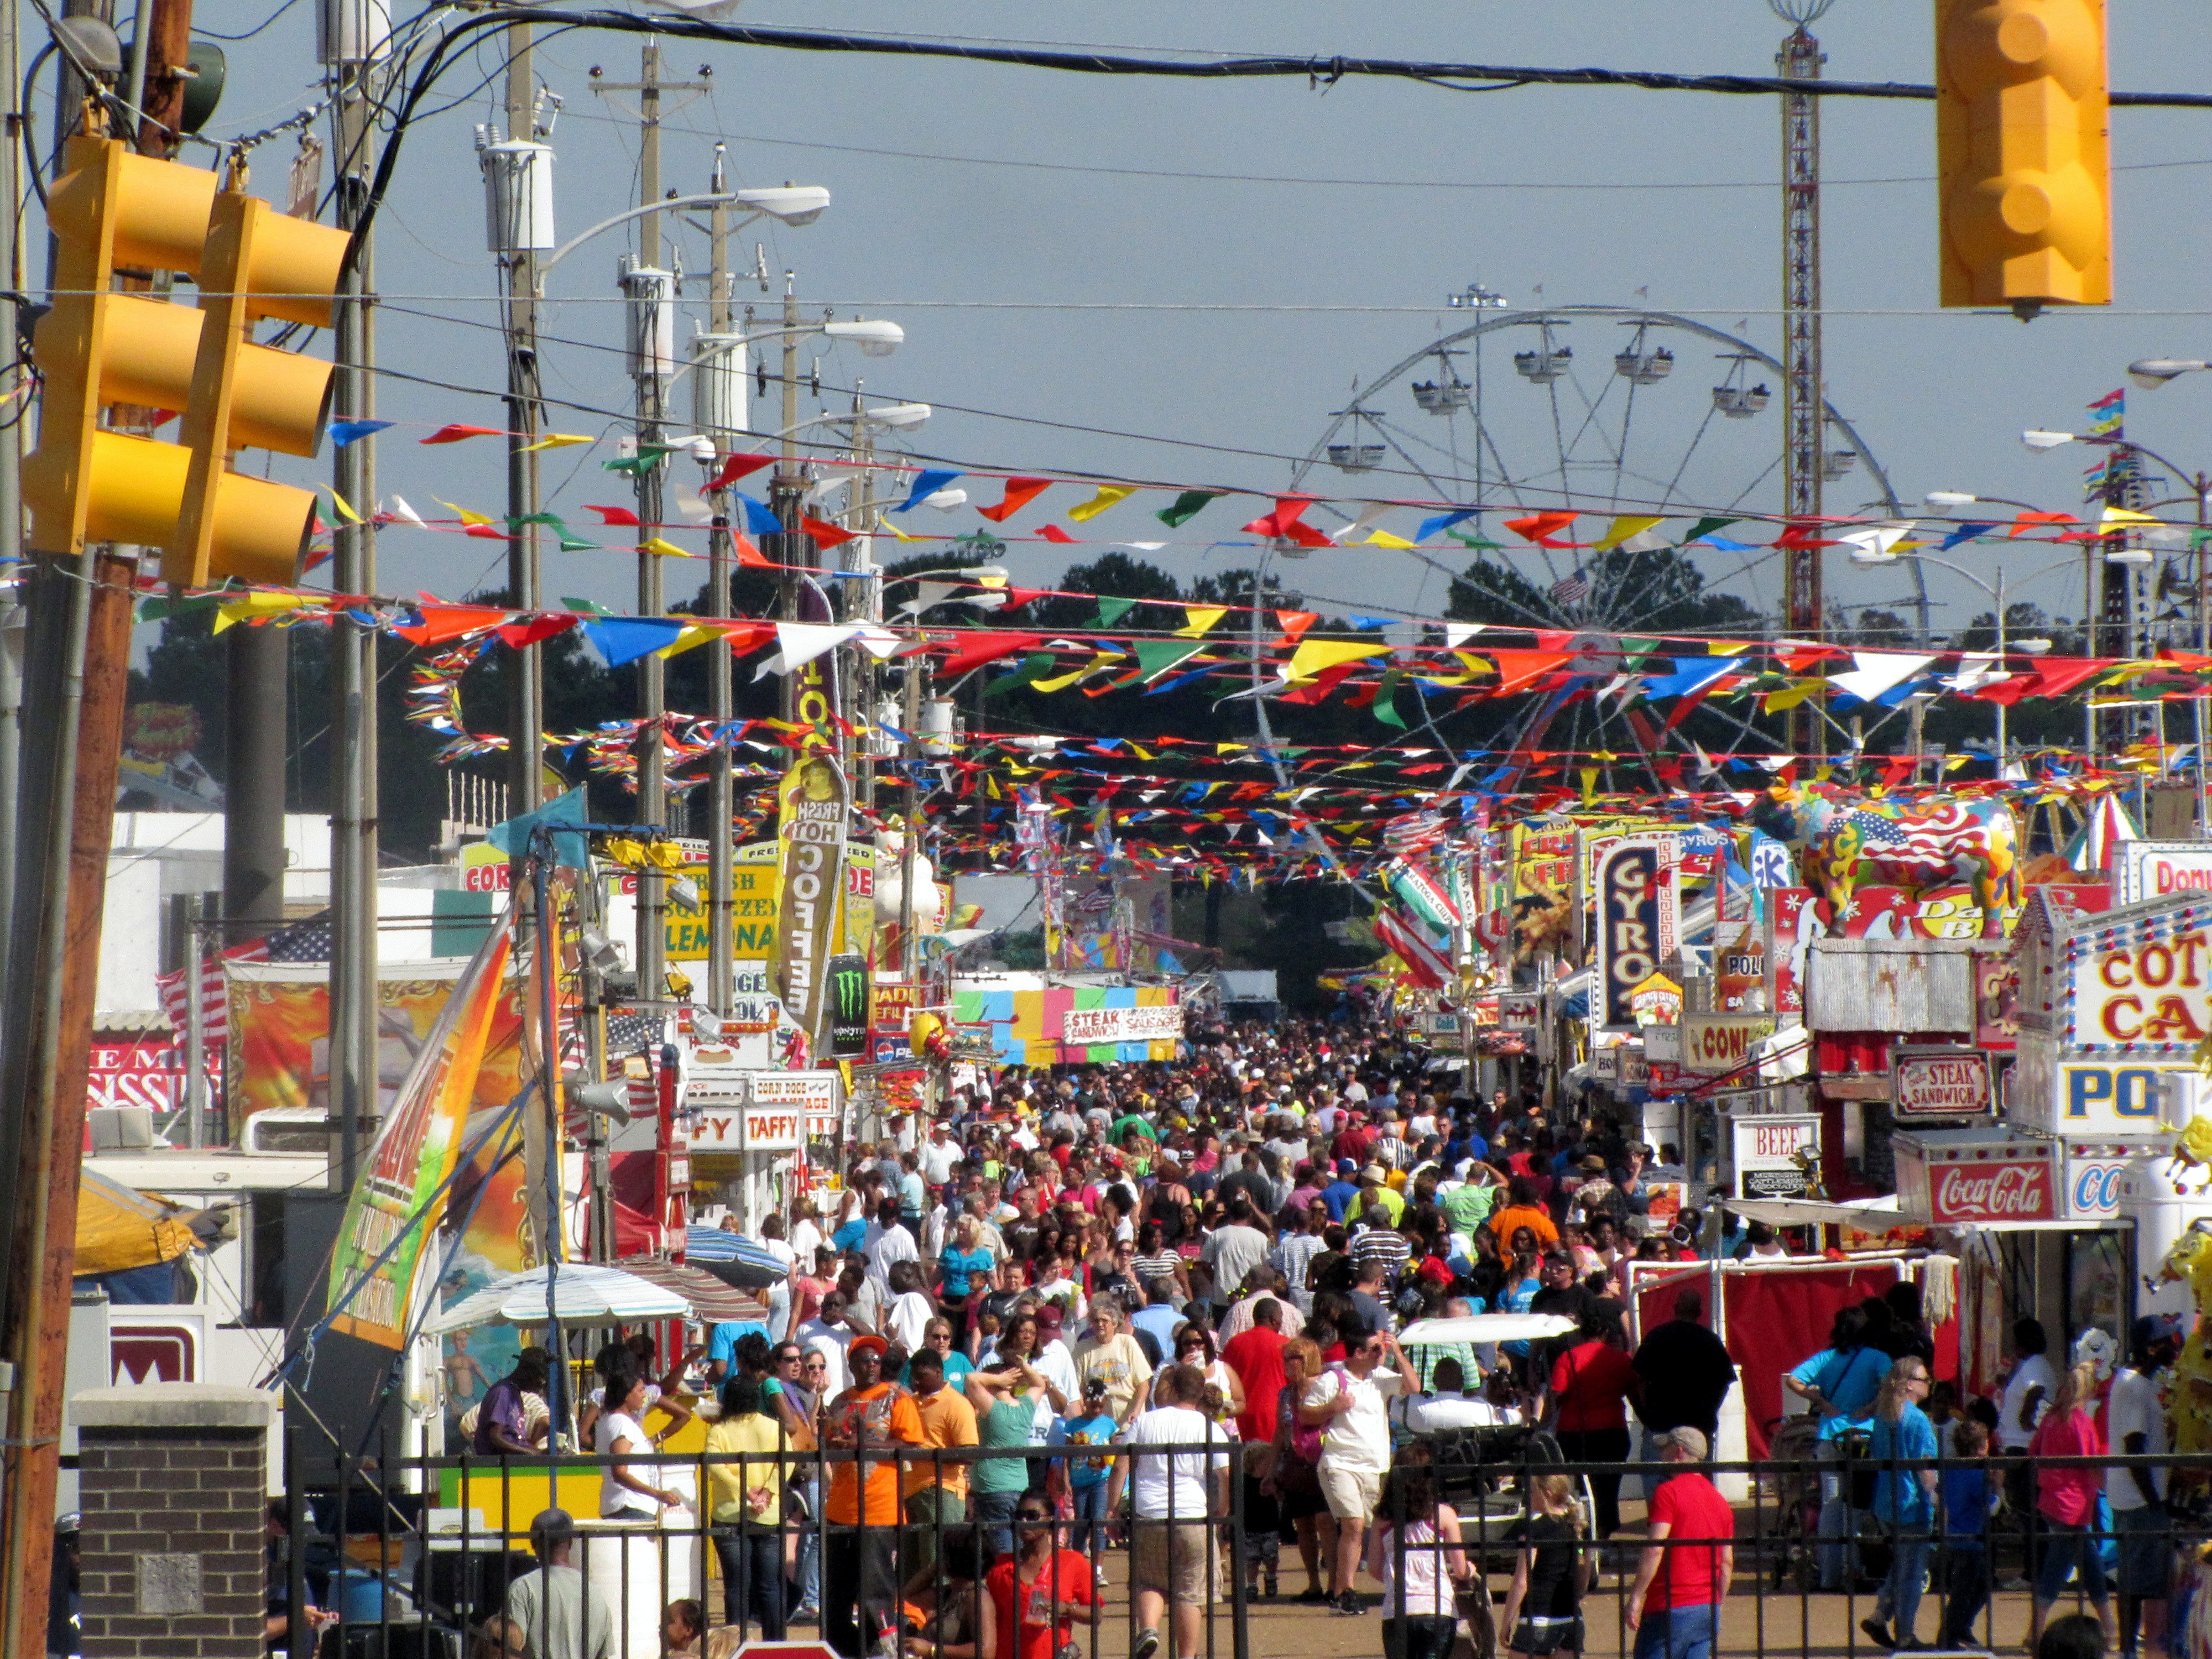
people, street, city, crowd, vendor, ferris wheel, carnival, amusement park, park, bazaar, market, marketplace, attraction, public space, fairground, festival, stall, infrastructure, state, rides, amusement, fair, entertainment, human settlement